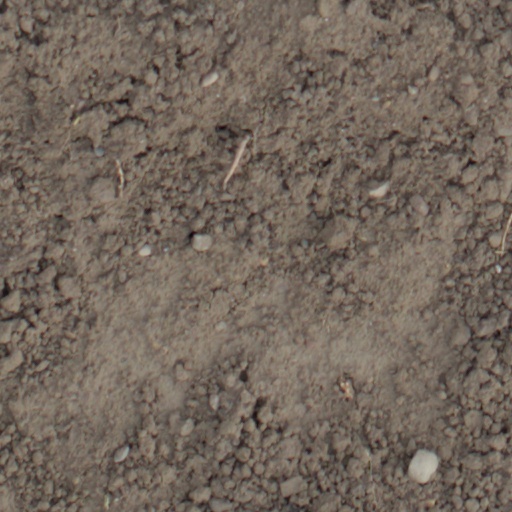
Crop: wheat